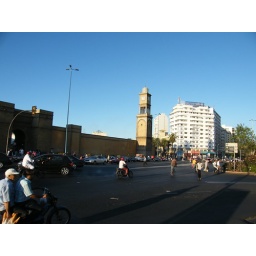
Casablanca is beautiful! Casablanca in 2008 with the love of the blue sky and the unending beauty of the city!